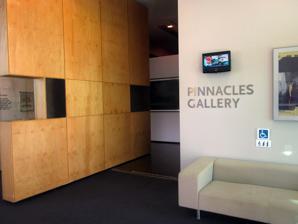
Building: Pinnacles Gallery
Country: Australia
Year built: 1996
19°19′11″S 146°43′50″E / 19.319805°S 146.730566°E / -19.319805; 146.730566 Art space / Gallery in Townsville, Australia Pinnacles Gallery Entrance to Pinnacles Gallery Established 1996 Location Riverway Arts Centre , 20 Village Boulevard, Townsville , Australia Type Art space / Gallery Owner City of Townsville Public transit access Willows Shopping Centre bus stop Nearest car park Riverway parking lot Website townsville .qld .gov .au /facilities /galleries /pinnacles Pinnacles Gallery is an art space located within the Riverway Arts Centre at Riverway , Townsville , Queensland , Australia. Its mission is "to make sure its programs are contemporary, engaging, accessible, interactive and enjoyable". Artists can submit applications to have solo exhibitions of their work exhibited, and the gallery co-ordinates a number of group exhibitions in which artists can submit works. Pinnacles also hosts artist talks and workshops for a range of ages, as well as educational programs and guided tours for school and community groups. The gallery exhibits contemporary work from local, national and international artists. Pinnacles also operates exhibitions at Your Space , an exhibition space for artists, community groups and curators in the foyer of the Thuringowa branch of CityLibraries Townsville . Exhibitions are generally shown for a duration of four weeks, and showcase works of a local social, literary and historical significance. Selections are made with the view to maintain a diverse, high quality community exhibition program. History Pinnacles Gallery was originally located alongside the Thuringowa Library, now the Thuringowa branch of CityLibraries Townsville . The gallery was opened alongside the opening of the refurbished library on 17 March 1996 by the Thuringowa City mayor Les Tyrell . Diane Vance, the community services director for Thuringowa City Council at the time stated that the gallery "will be for a variety of things – travelling exhibitions and local art. We see it as a wide-ranging gallery for the people – not an elitist place". In the first 12 months of running Pinnacles had over 35,000 visitors to 19 exhibitions, in which 65% of the exhibitions were by local artists or community groups. In 2006 the gallery moved to its current location within the Riverway Arts Centre—the only purpose-built gallery building in Townsville. Pinnacles' move opened up many possibilities, as the new space has a strong range of multimedia capabilities. As part of the 2007–8 amalgamation of the City of Thuringowa and the then- City of Townsville , the gallery was considered for closure but it was kept open after community lobbying. Former Gallery Coordinators include Inge Kaye and Jacqueline Murphy. After the amalgamation, Amber Church headed the new team. The current Operations Supervisor, head of the gallery team, is Anthony Edwards. Annual exhibitions Creative Generations Excellence Awards in Visual art and Design The Creative Generations Excellence Awards in Visual Art and Design is an exhibition of works from the North Queensland Education District hosted annually by Pinnacles. The artworks are from senior school students studying an OP registered art course, and the exhibition includes workshops and a school holiday program. ArtNow ArtNow was specifically created to run alongside Creative Generations to offer an opportunity for those students not studying an OP registered art course to still exhibit their works at this time. The exhibition is open annually to senior students studying any art-related subject. Recent/Future Exhibitions Impossible Universe: Now Here - 9 June until 15 July 2012 An IDAprojects and Platform China Touring Exhibition featuring six artists from a new, young generation of video artists in China . Past exhibitions 2012 Machinima - 4 February – 1 April 2012 Filmmaking , animation and game development in real-time 3D virtual video game environments including Second Life , Halo and The Sims . Imagined Worlds - 14 April – 3 June 2012 A photographic exhibition featuring large-scale works by Dennis Del Favero, Marian Drew, Richard Dunlop and Shane Fitzgerald. 2011 Ron Mueck - 19 November 2011 to 8 January 2012 Touring Exhibition of Ron Mueck 's In Bed (2005) Townsville Artist Markets The Townsville Artist Markets are hosted by Pinnacles Gallery and is currently held at Riverway every 2–3 months, and are planned to run from 1pm until 5pm on a Saturday. The markets contain stalls from artists and crafts people of the region, as well as entertainment from workshops, local musicians and La Luna Arts performances. The markets were first held in the foyer of the Riverway Arts Centre on Saturday 5 May 2012 after a cancellation the previous weekend due to weather. The upcoming announced dates for the markets are: Saturday 9 June 2012 Saturday 1 September 2012 Saturday 13 October 2012 Saturday 15 December 2012 References